Iban people

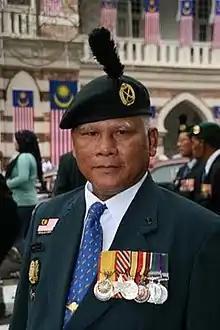
Kanang anak Langkau, a Malaysian war hero

Woven products are known as . Several types of woven blankets made by the Ibans are and . Using weaving, the Iban make blankets, bird shirts, and . Weaving is the women's warpath while (headhunting) is the men's warpath. The blanket do have conventional or ritual motives depending on the purpose of the woven item. Those who finish the weaving lessons are called (finish the wood). Among well-known ritual motifs are Gajah Meram (Brooding Elephant), Tiang Sandong (Ritual Pole), Meligai (Shrine) and Tiang Ranyai.